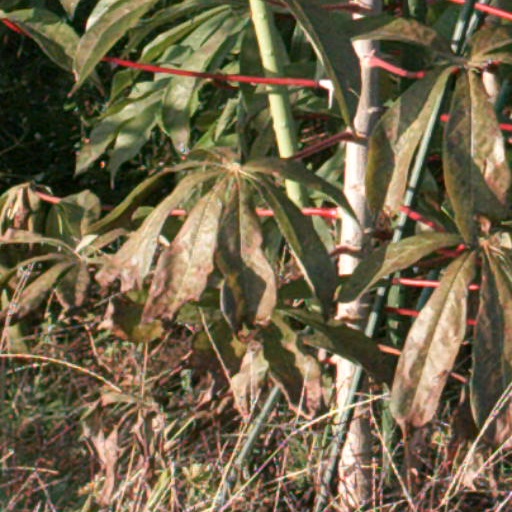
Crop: cassava